Air Mobility Rodeo

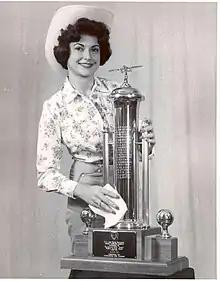
Air Mobility Command's Rodeo can trace its roots back to 1956 and the Continental Air Command's Rodeo competition. Pictured here is a display of the trophy from 1959.

The Rodeo competition name stems from the 1956 Reserve Troop Carrier Rodeo at Bakalar Air Force Base, Indiana hosted by the Continental Air Command.